Pedro Ramón Martínez Reyes

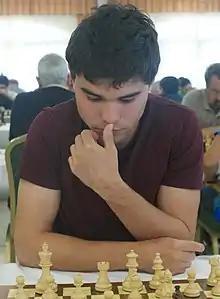
Martínez at the 2012 Andorra Open

Pedro Ramón Martínez Reyes (born 1991) is a Venezuelan chess player. He was awarded the title of FIDE Master in 2014.